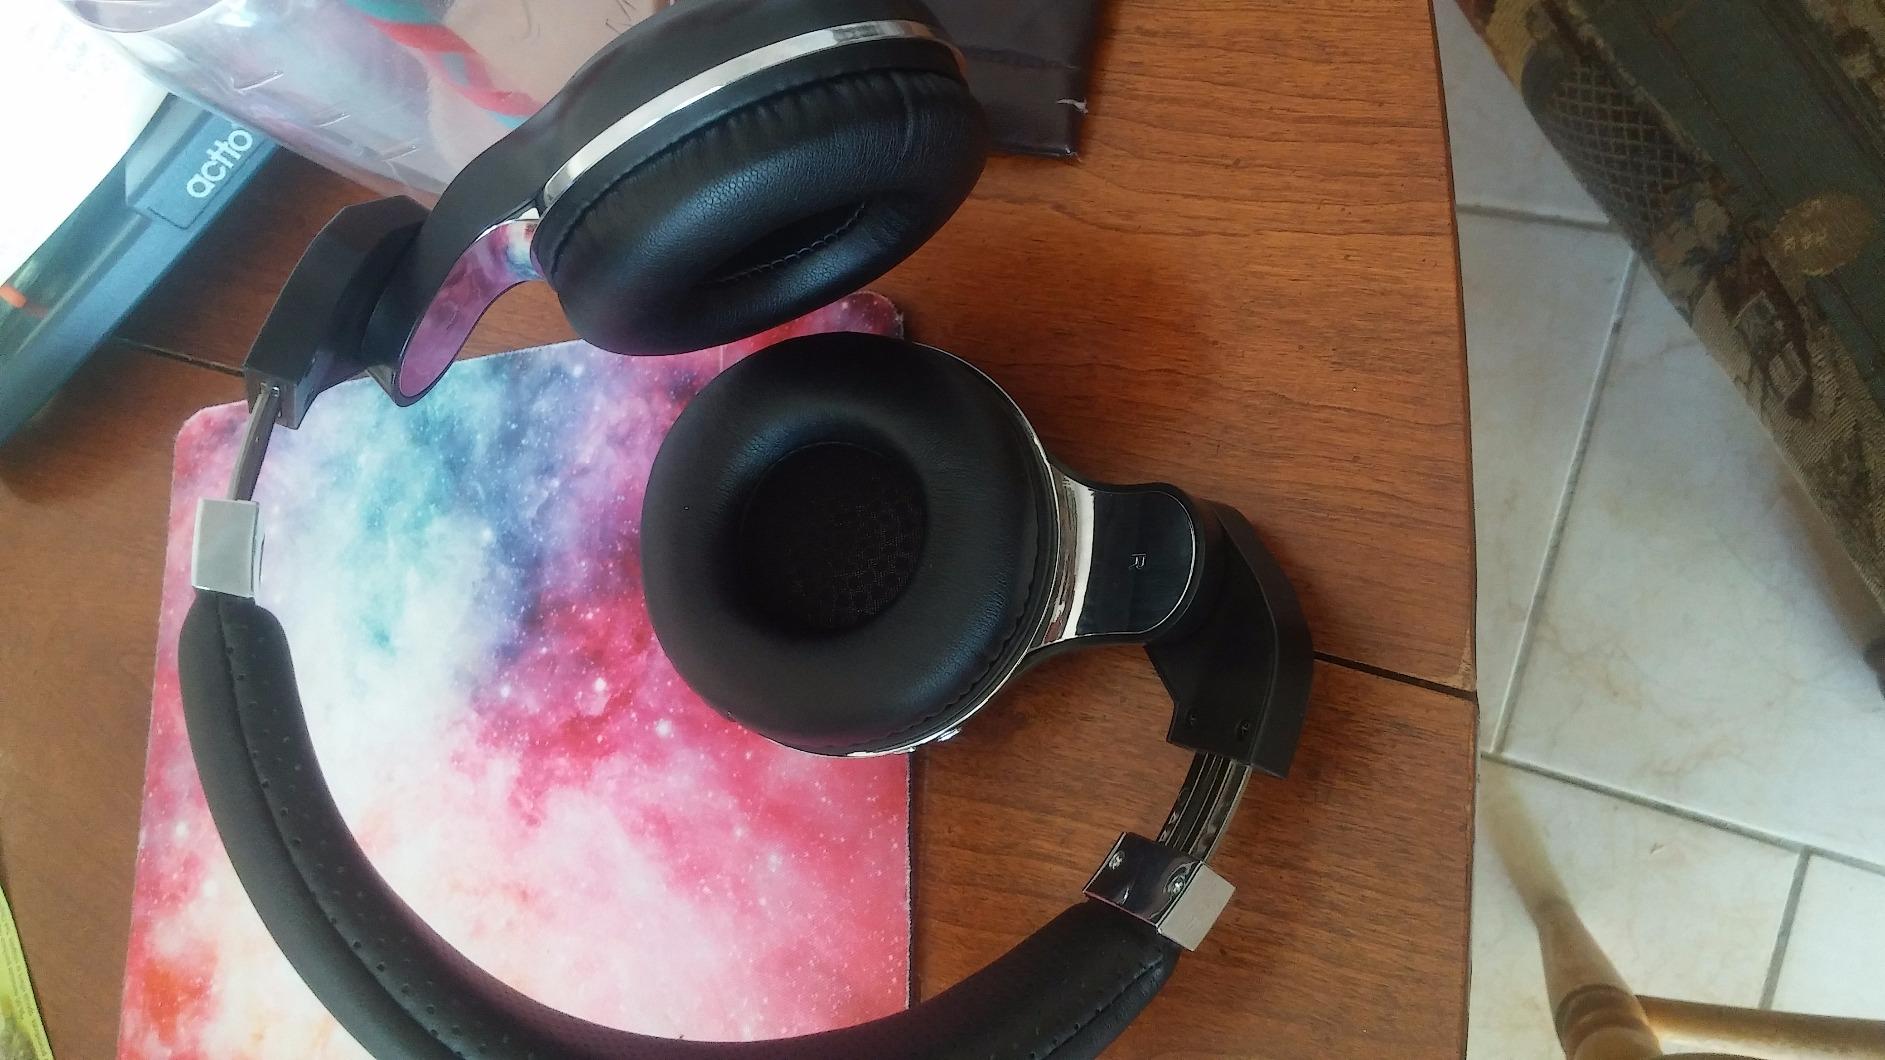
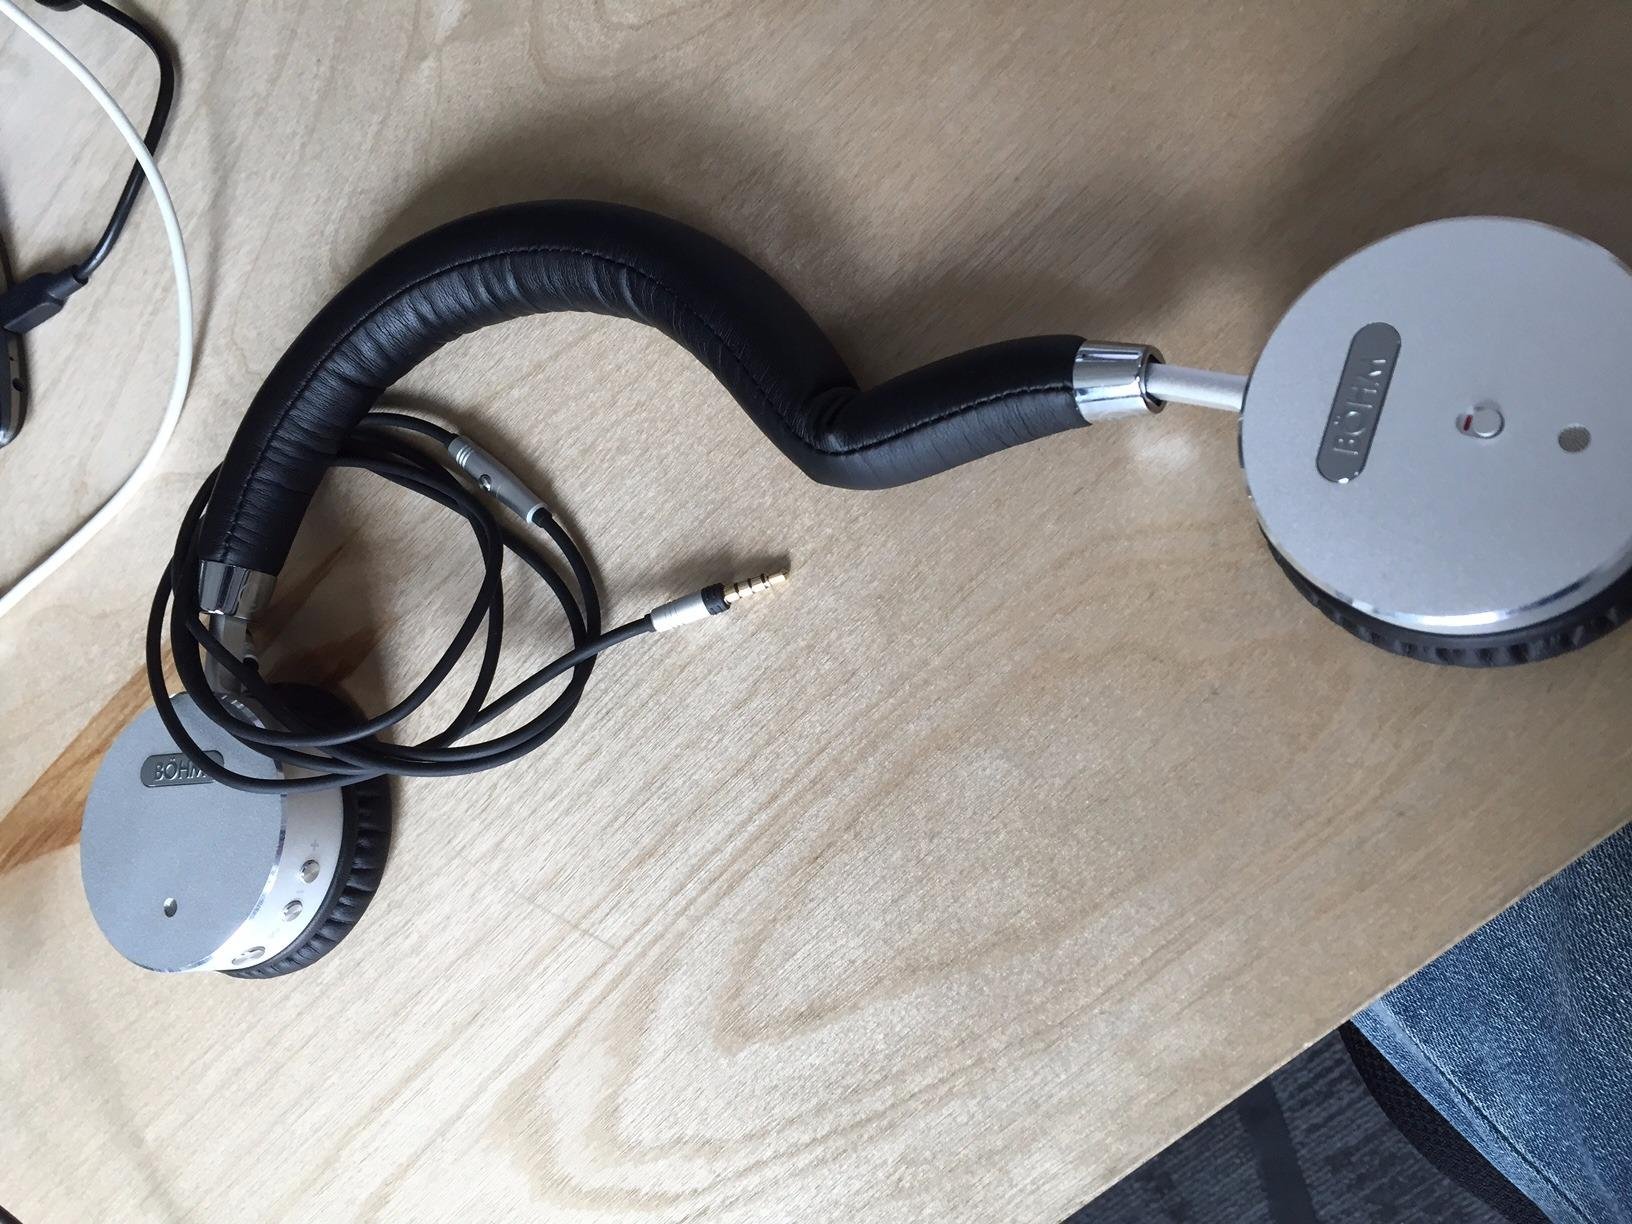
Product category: headphones
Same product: no